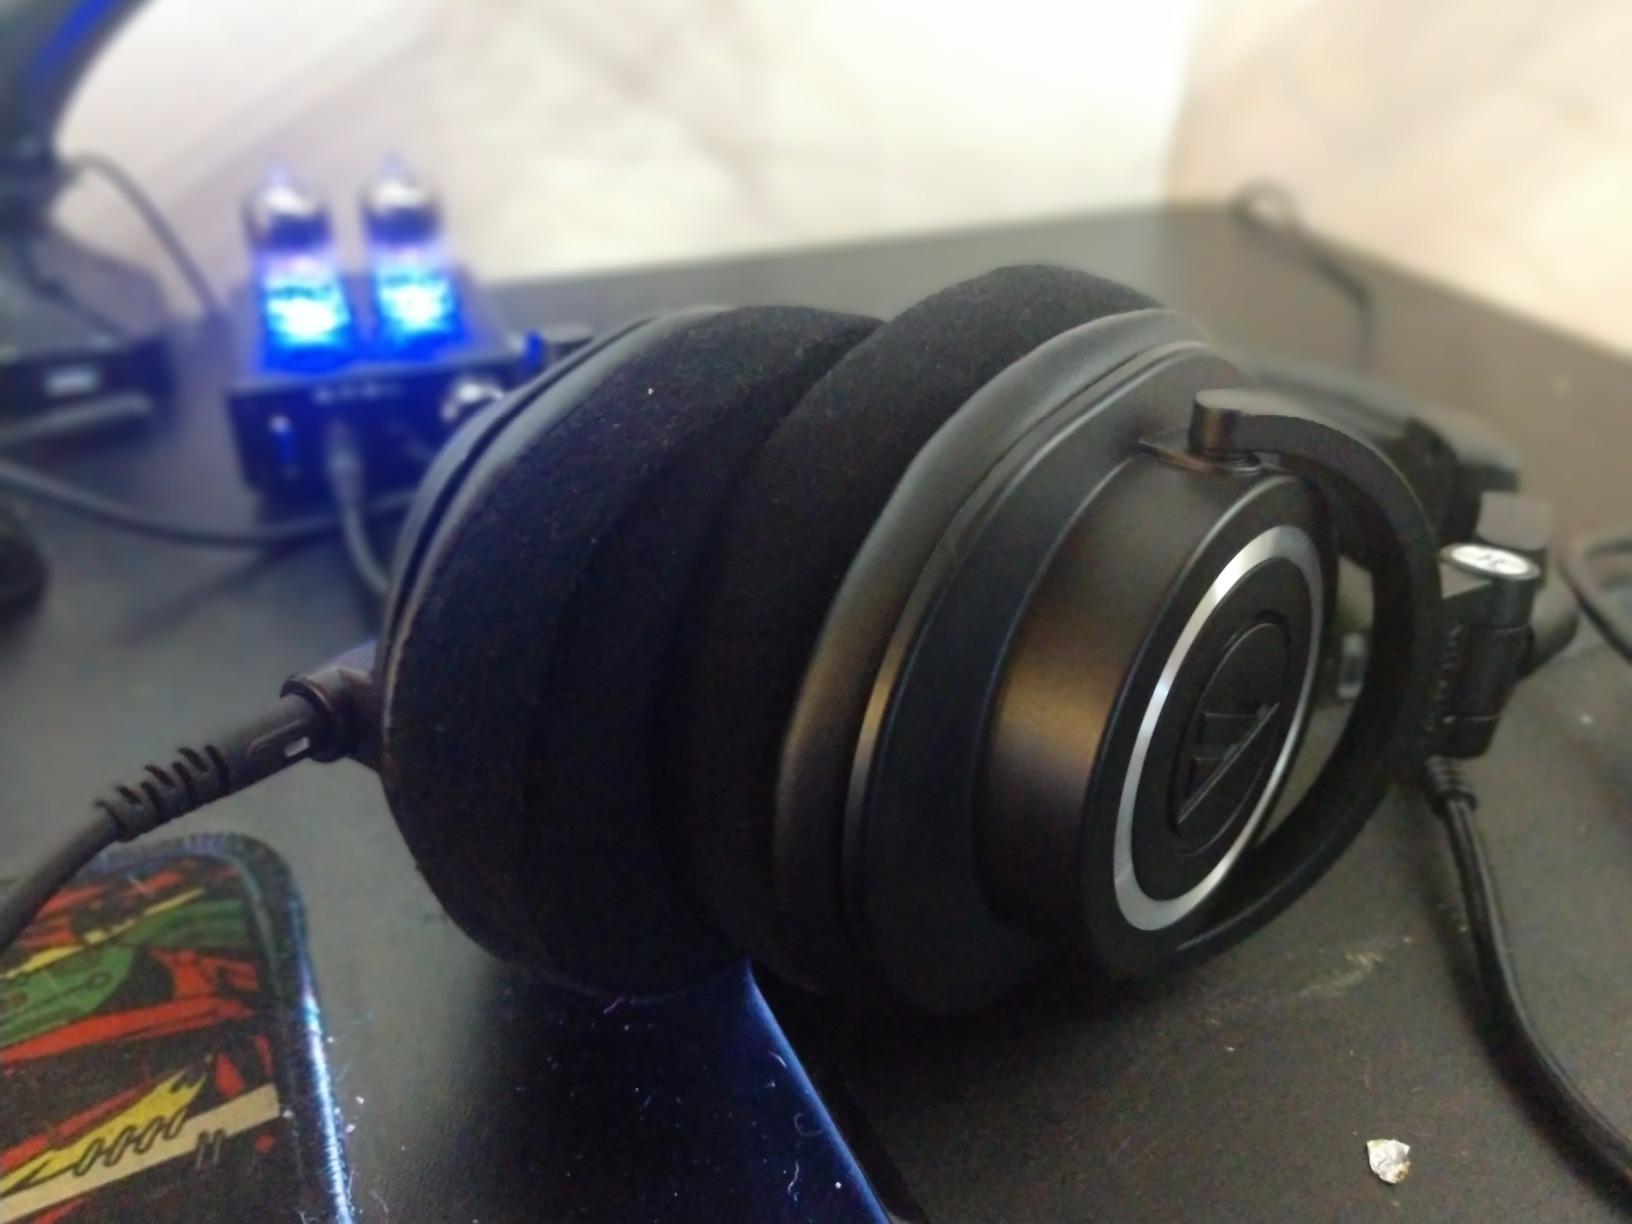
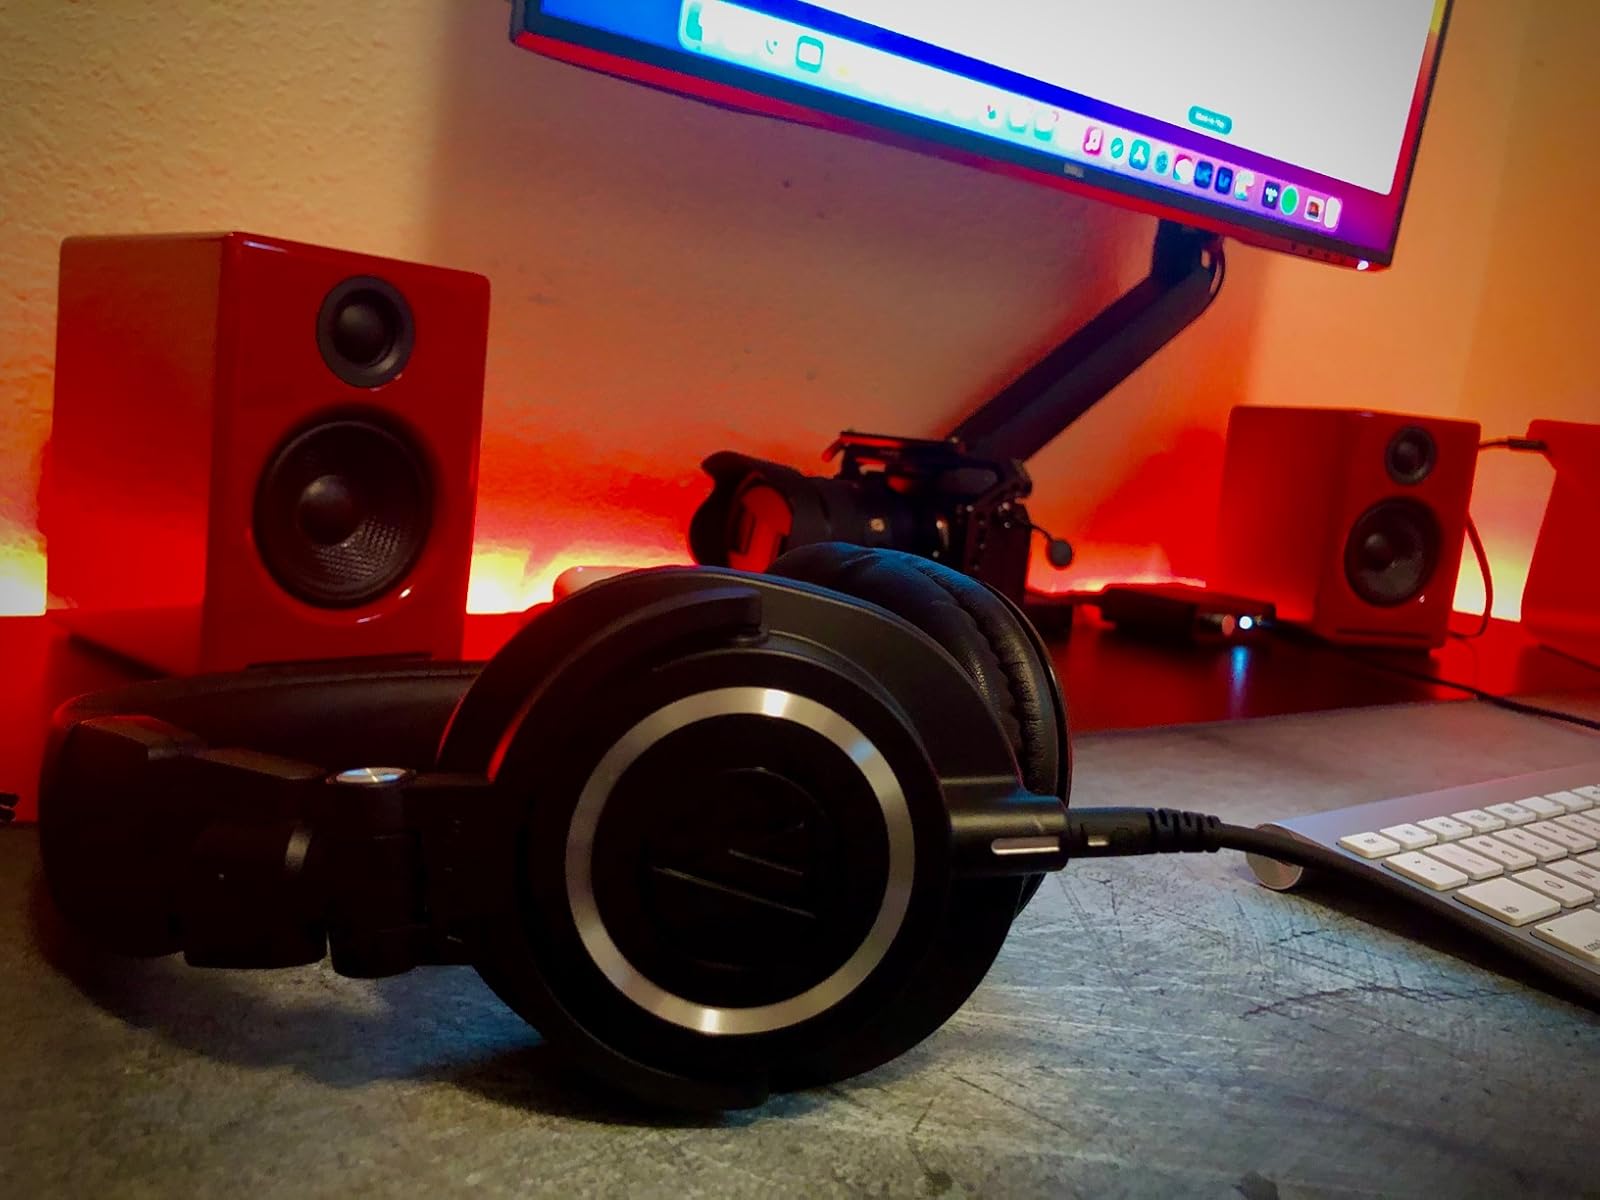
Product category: headphones
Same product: yes